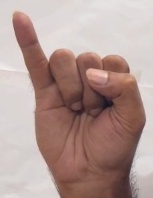
ASL sign: I